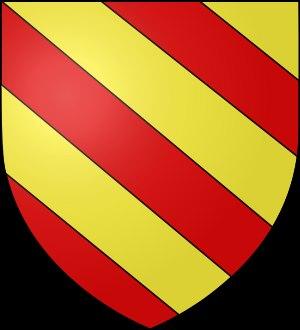
Nicolas d'Avesnes dit le beau, seigneur d'Avesnes, de Condé, de Leuze et de Landrecies. Il est le fils de Gauthier Iᵉʳ d'Avesnes et de Ide fille d'Evrard I seigneur de Mortagne.
Il existait deux seigneuries de Condé-sur-l'Escaut.
Wédric le Sor ou le Roux, premier seigneur d'Avesnes.
La maison d'Avesnes peut désigner deux familles nobles du Hainaut, des Flandres et de la Hollande.